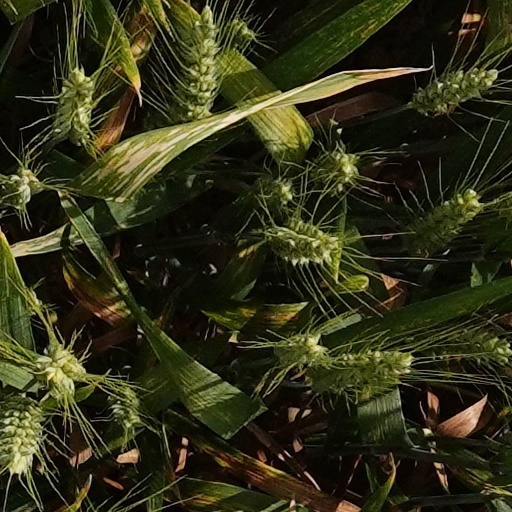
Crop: wheat